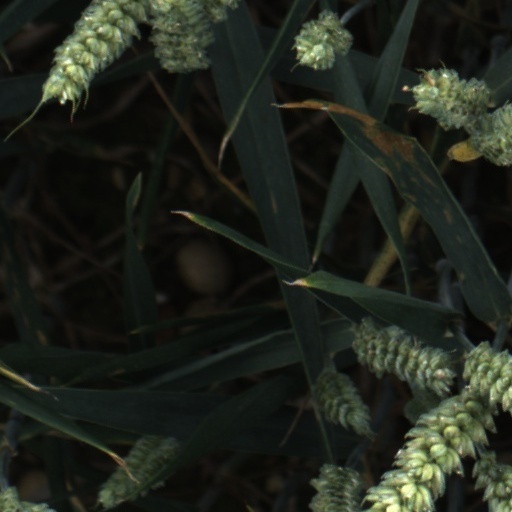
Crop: wheat